New York City ethnic enclaves

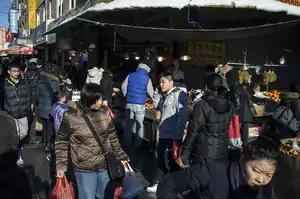
One of the Brooklyn Chinatowns

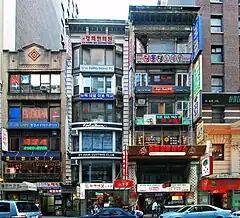
32nd street in Manhattan's Koreatown, 2009.

The present Flushing Chinatown, in the Flushing area of the borough of Queens, was predominantly non-Hispanic white and Japanese until the 1970s when Taiwanese began a surge of immigration, followed by other groups of Chinese. By 1990, Asians constituted 41% of the population of the core area of Flushing, with Chinese in turn representing 41% of the Asian population. However, ethnic Chinese are constituting an increasingly dominant proportion. A 1986 estimate by the Flushing Chinese Business Association approximated 60,000 Chinese in Flushing alone. The popular styles of Chinese cuisine are ubiquitously accessible in Flushing Chinatown, including Taiwanese, Shanghainese, Hunanese, Sichuanese, Cantonese, Fujianese, Xinjiang, Zhejiang, and Korean Chinese cuisine. Even the relatively obscure Dongbei style of cuisine indigenous to Northeast China is now available in Flushing Chinatown, as well as Mongolian cuisine. Mandarin Chinese (including Northeastern Mandarin), Fuzhou dialect, Min Nan Fujianese, Wu Chinese, Beijing dialect, Wenzhounese, Shanghainese, Suzhou dialect, Hangzhou dialect, Changzhou dialect, Cantonese, Taiwanese, and English are all prevalently spoken in Flushing Chinatown, while the Mongolian language is now emerging.